Battles Without Honor and Humanity: Deadly Fight in Hiroshima

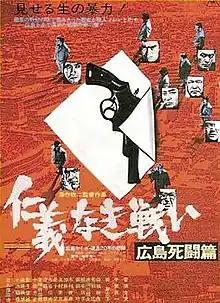
Theatrical release poster

, also known as Hiroshima Death Match, is a 1973 Japanese yakuza film directed by Kinji Fukasaku. It is the second film in a five-part series that Fukasaku made in a span of just two years. It is the only movie in the series not to focus on Bunta Sugawara's character Shozo Hirono; instead it follows the rise and fall of Shoji Yamanaka, played by Kinya Kitaoji.